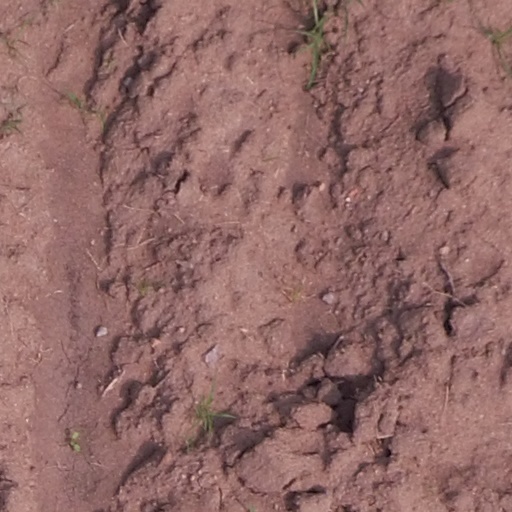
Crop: maize; corn